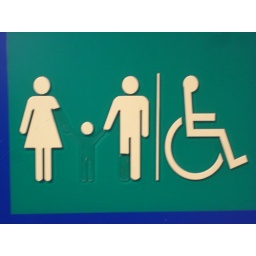
This is an actual sign for a special needs bathroom in the SLC airport.